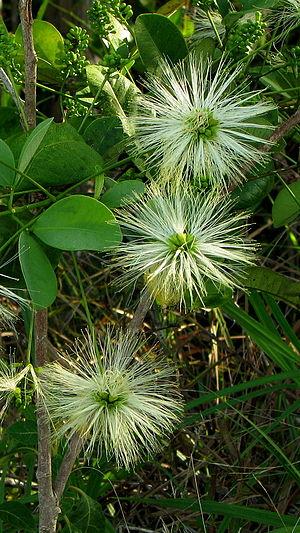
Abarema filamentosa est une espèce végétale de la famille des Fabaceae. Cet arbre est endémique du Brésil. Il pousse dans la forêt atlantique humide des États de Bahia et d'Espírito Santo.